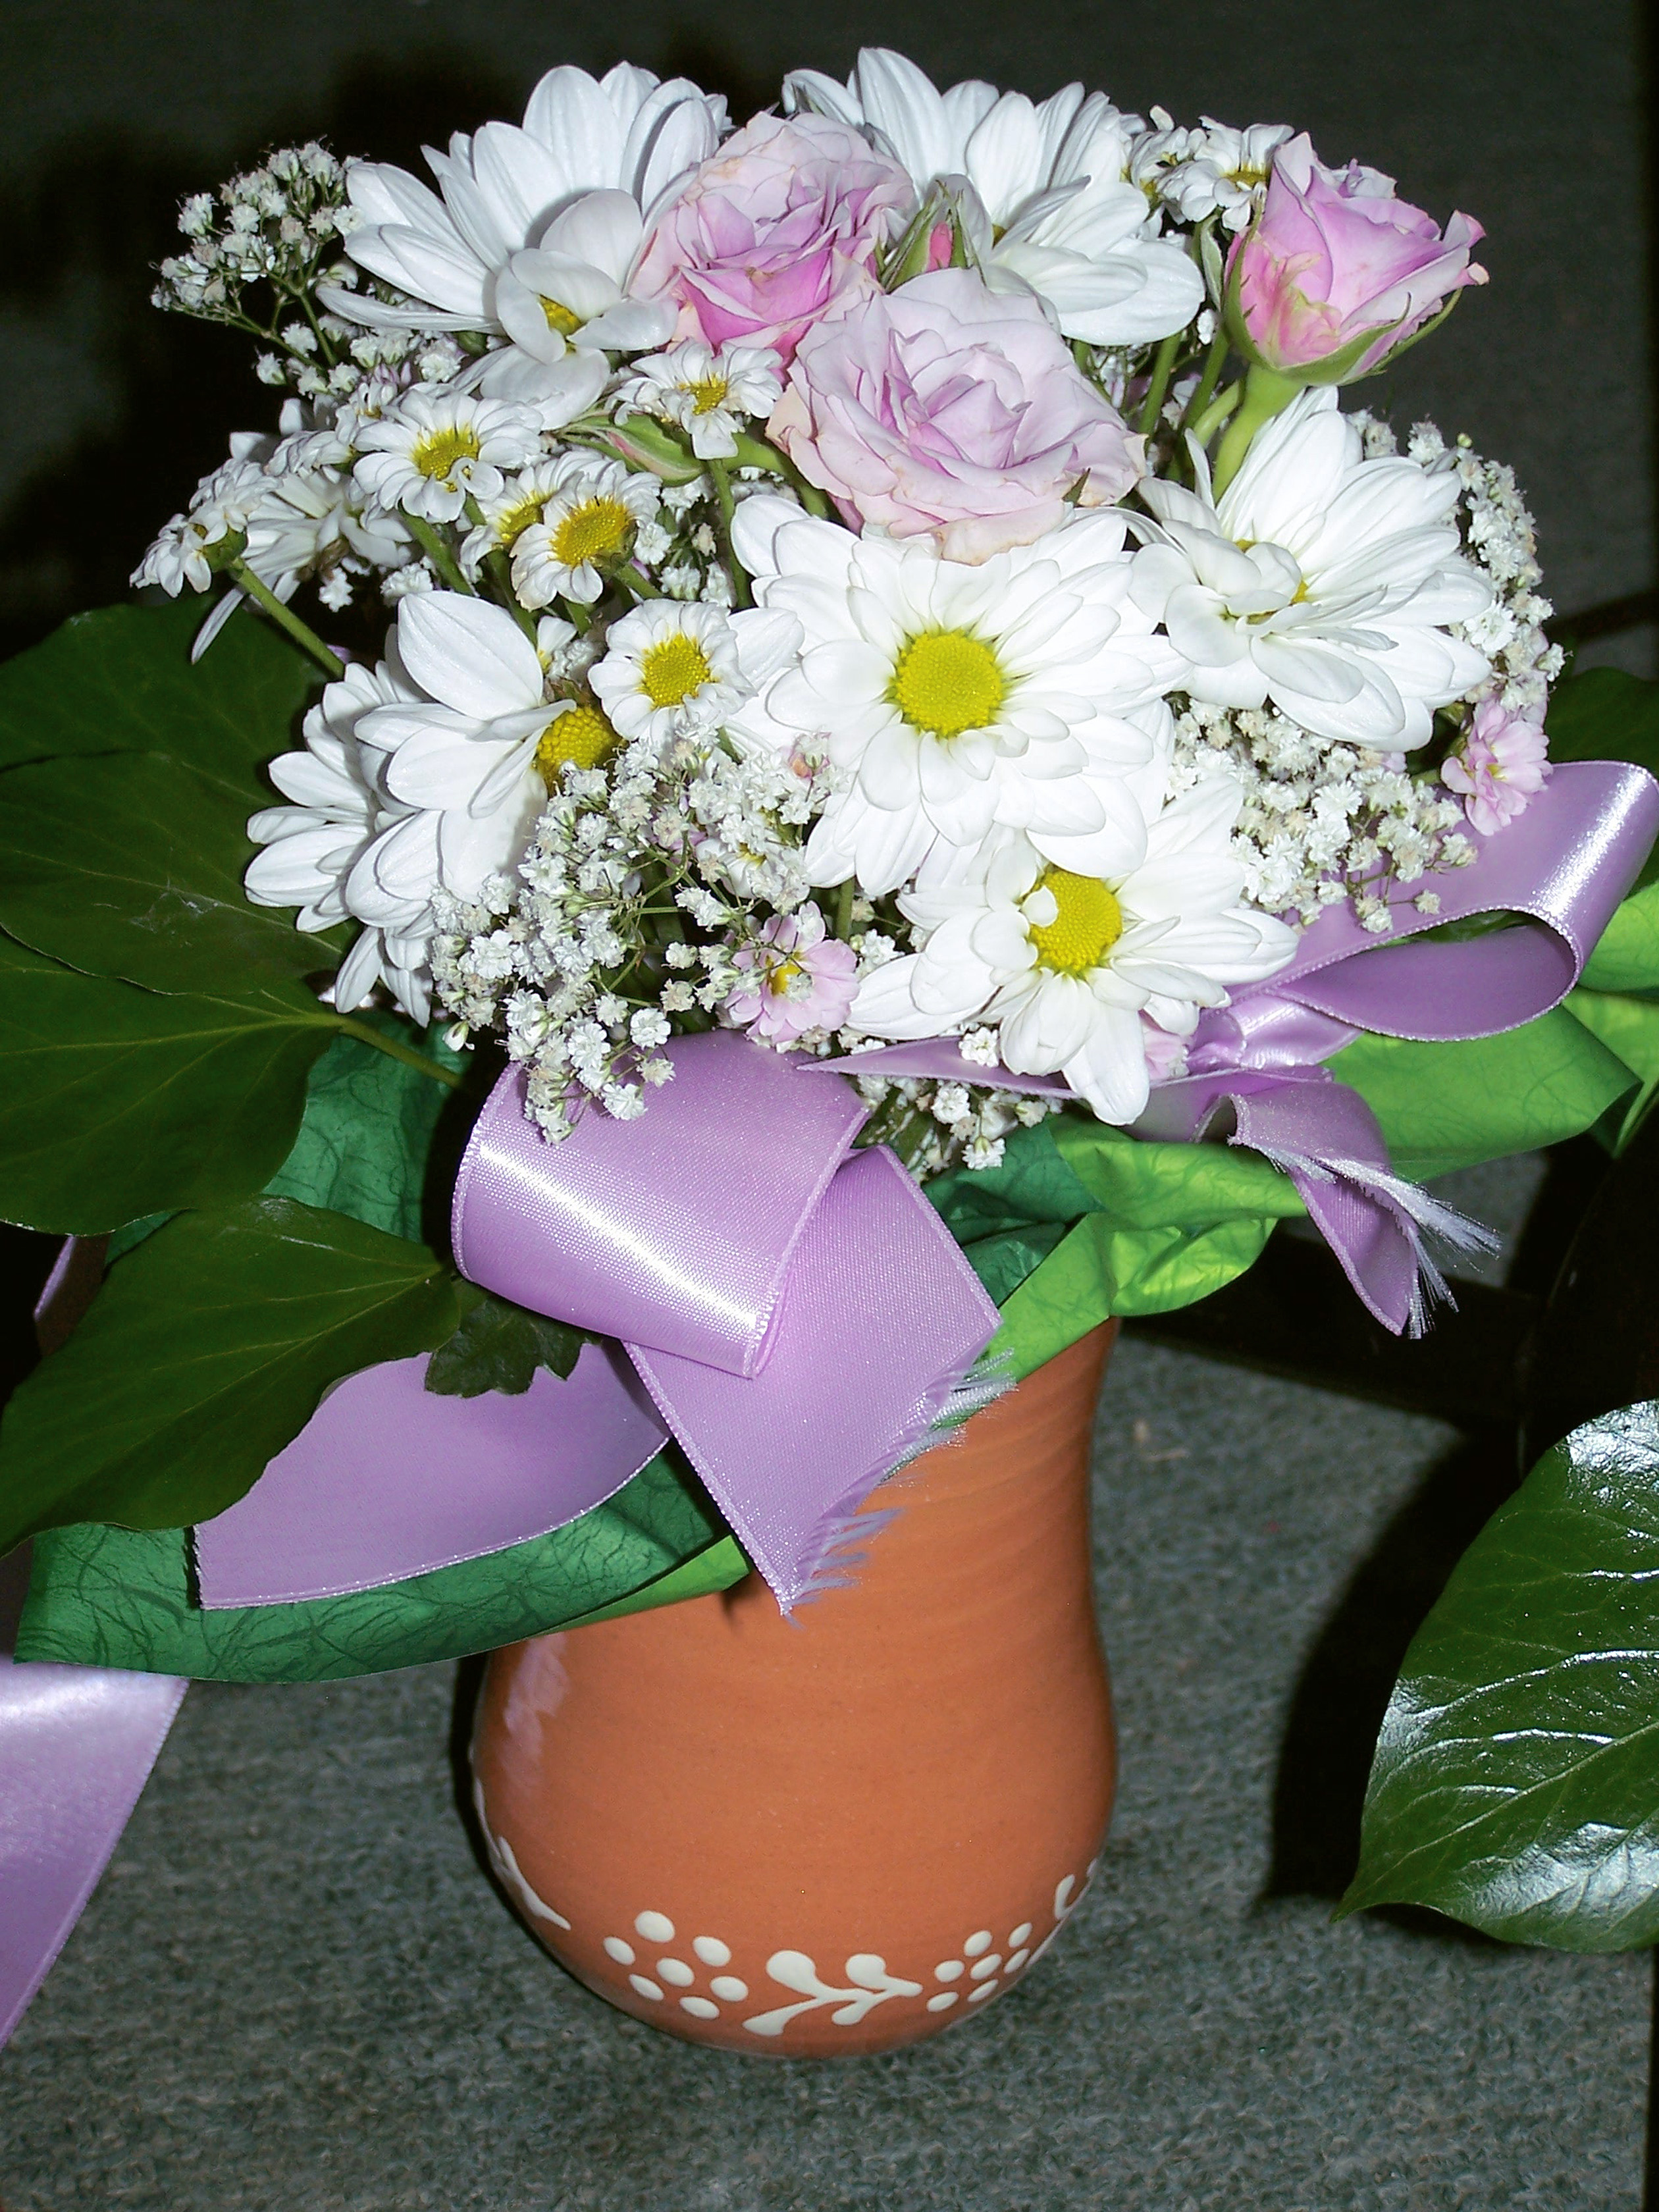
flower, white, daisy, vase, ribbon, bouquet, holiday, greeting, nice, beautiful, cut flowers, flower arranging, floristry, plant, pink, flowering plant, floral design, petal, lilac, flowerpot, centrepiece, artwork, rose, annual plant, wildflower